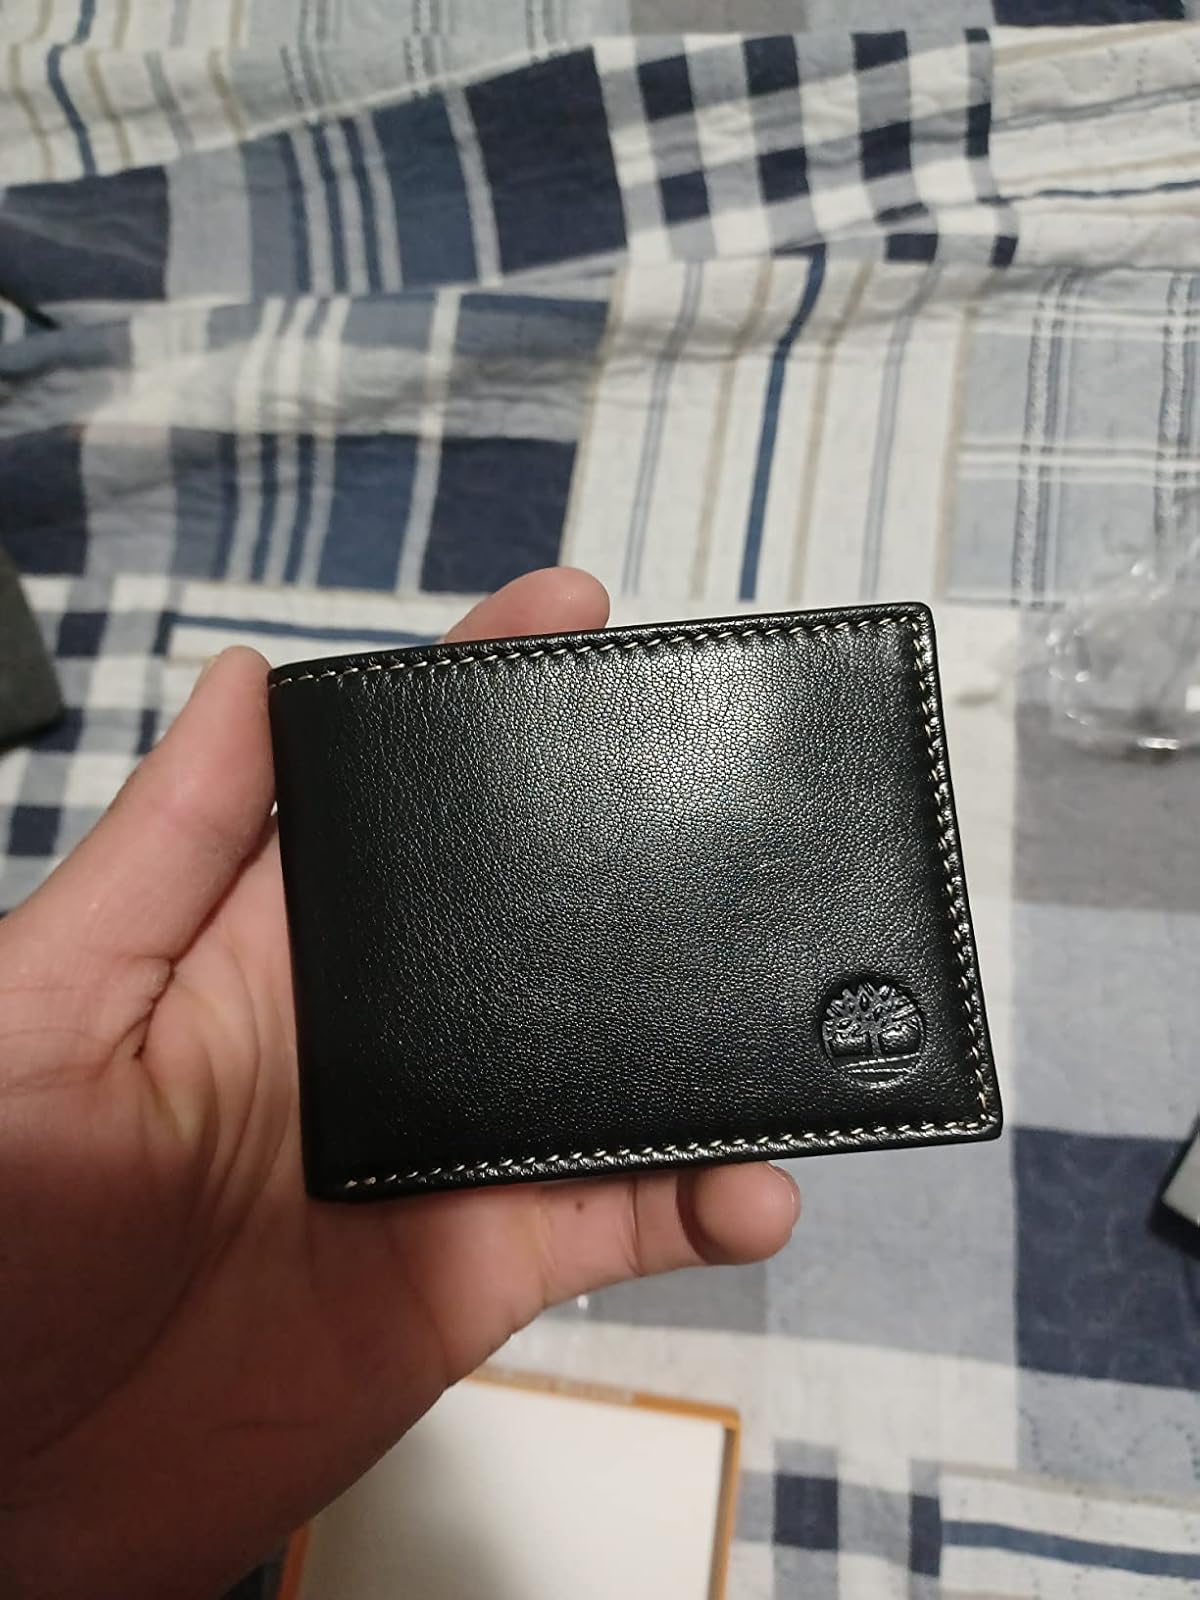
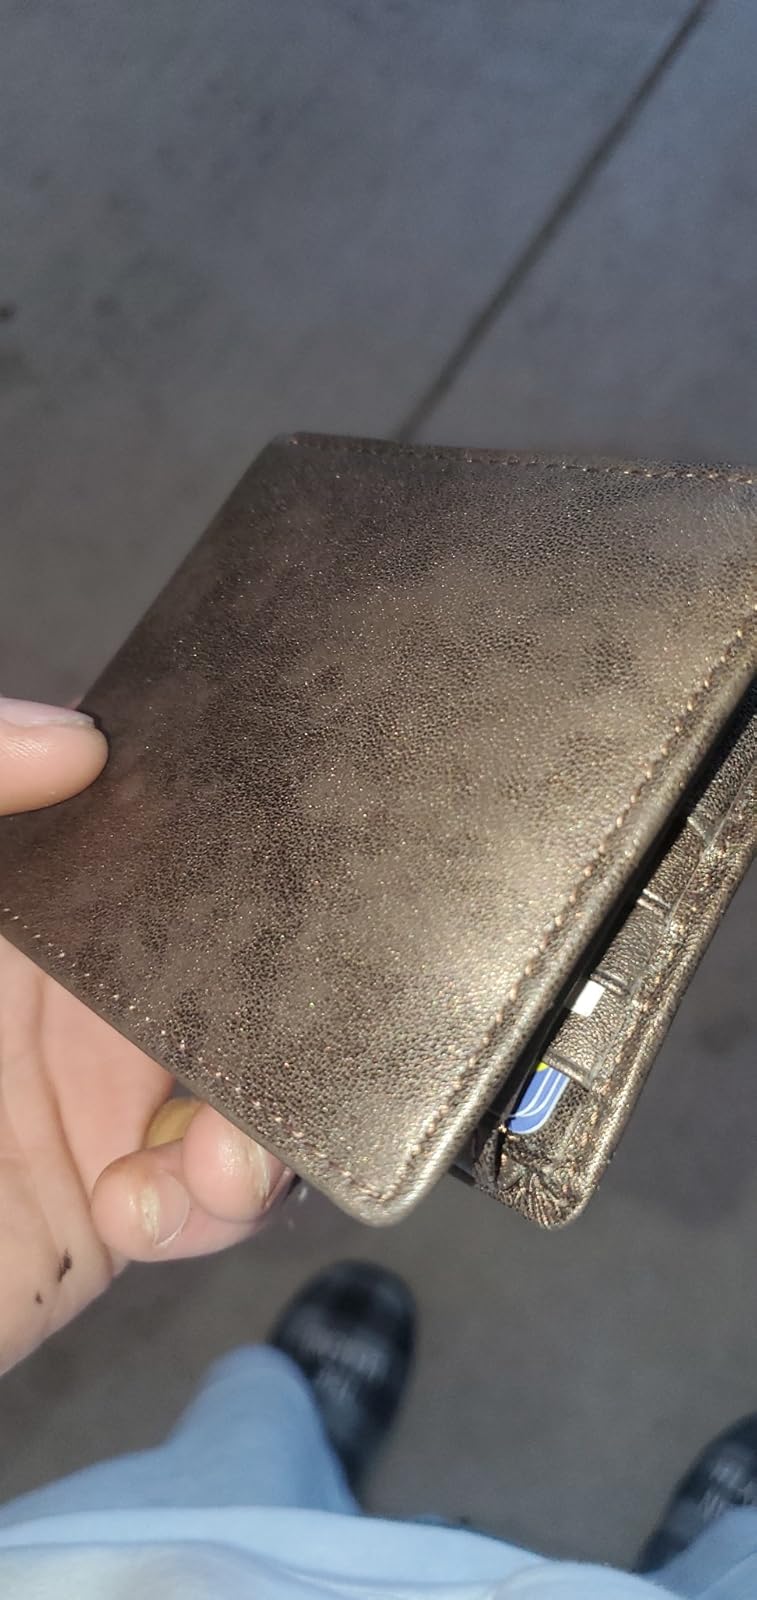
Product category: accessories_wallet
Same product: no